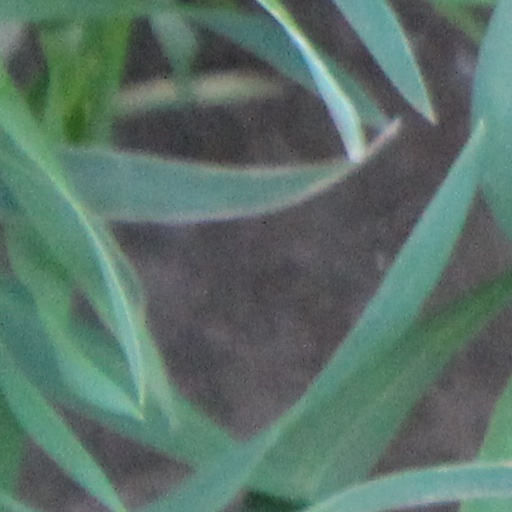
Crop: wheat